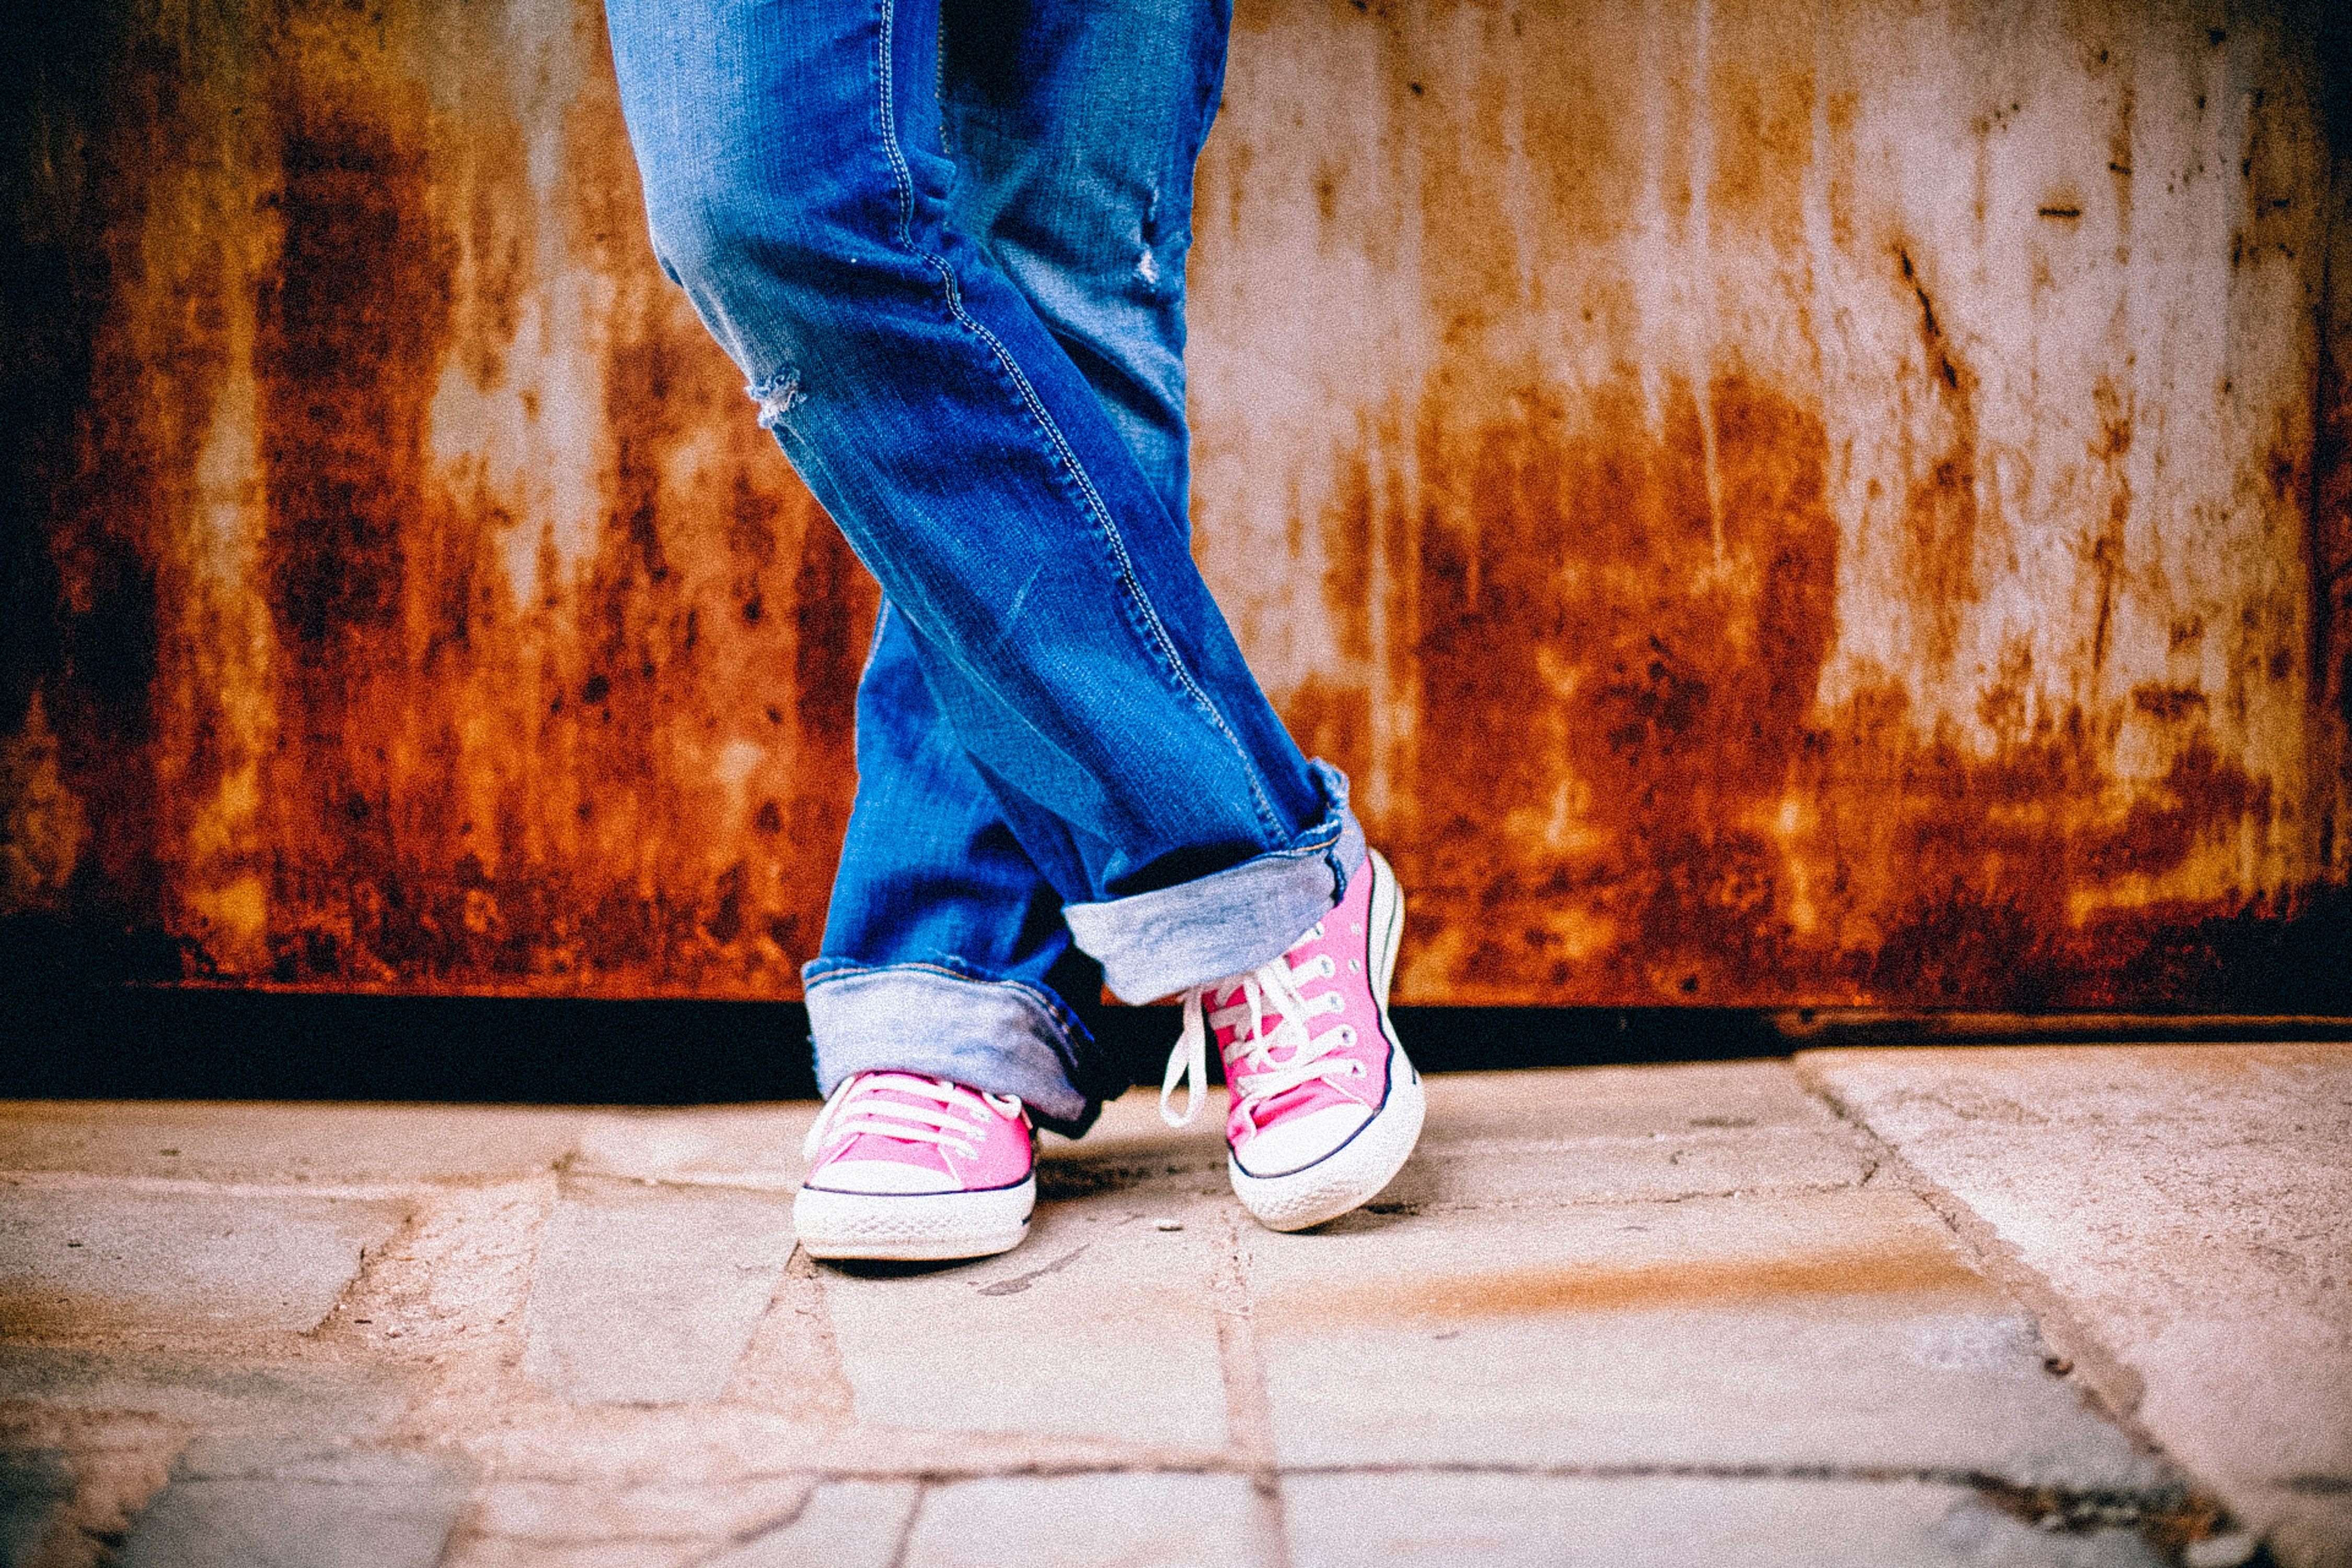
girl, woman, photography, feet, urban, advertising, standing, waiting, young, jeans, spring, red, color, fashion, blue, colors, cool, legs, sneakers, footwear, photograph, colours, teen, emotion, girly, pink shoes